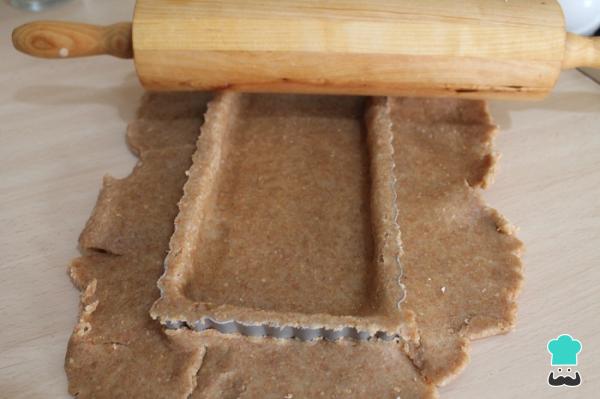
Precalentar el horno a 200 ºC. Engrasar un molde rectangular, alargado, de 10 cm de ancho por 35 cm de largo. Reservar. Sacar de la nevera la masa para hacer nuestro pastel de setas y avellanas y estirar con ayuda de un rodillo de cocina. Poner encima del molde y pasar el rodillo para quitar el exceso de masa (podéis congelar la masa sobrante para otra preparación).Truco: podéis utilizar otro molde que tengáis a mano por casa.